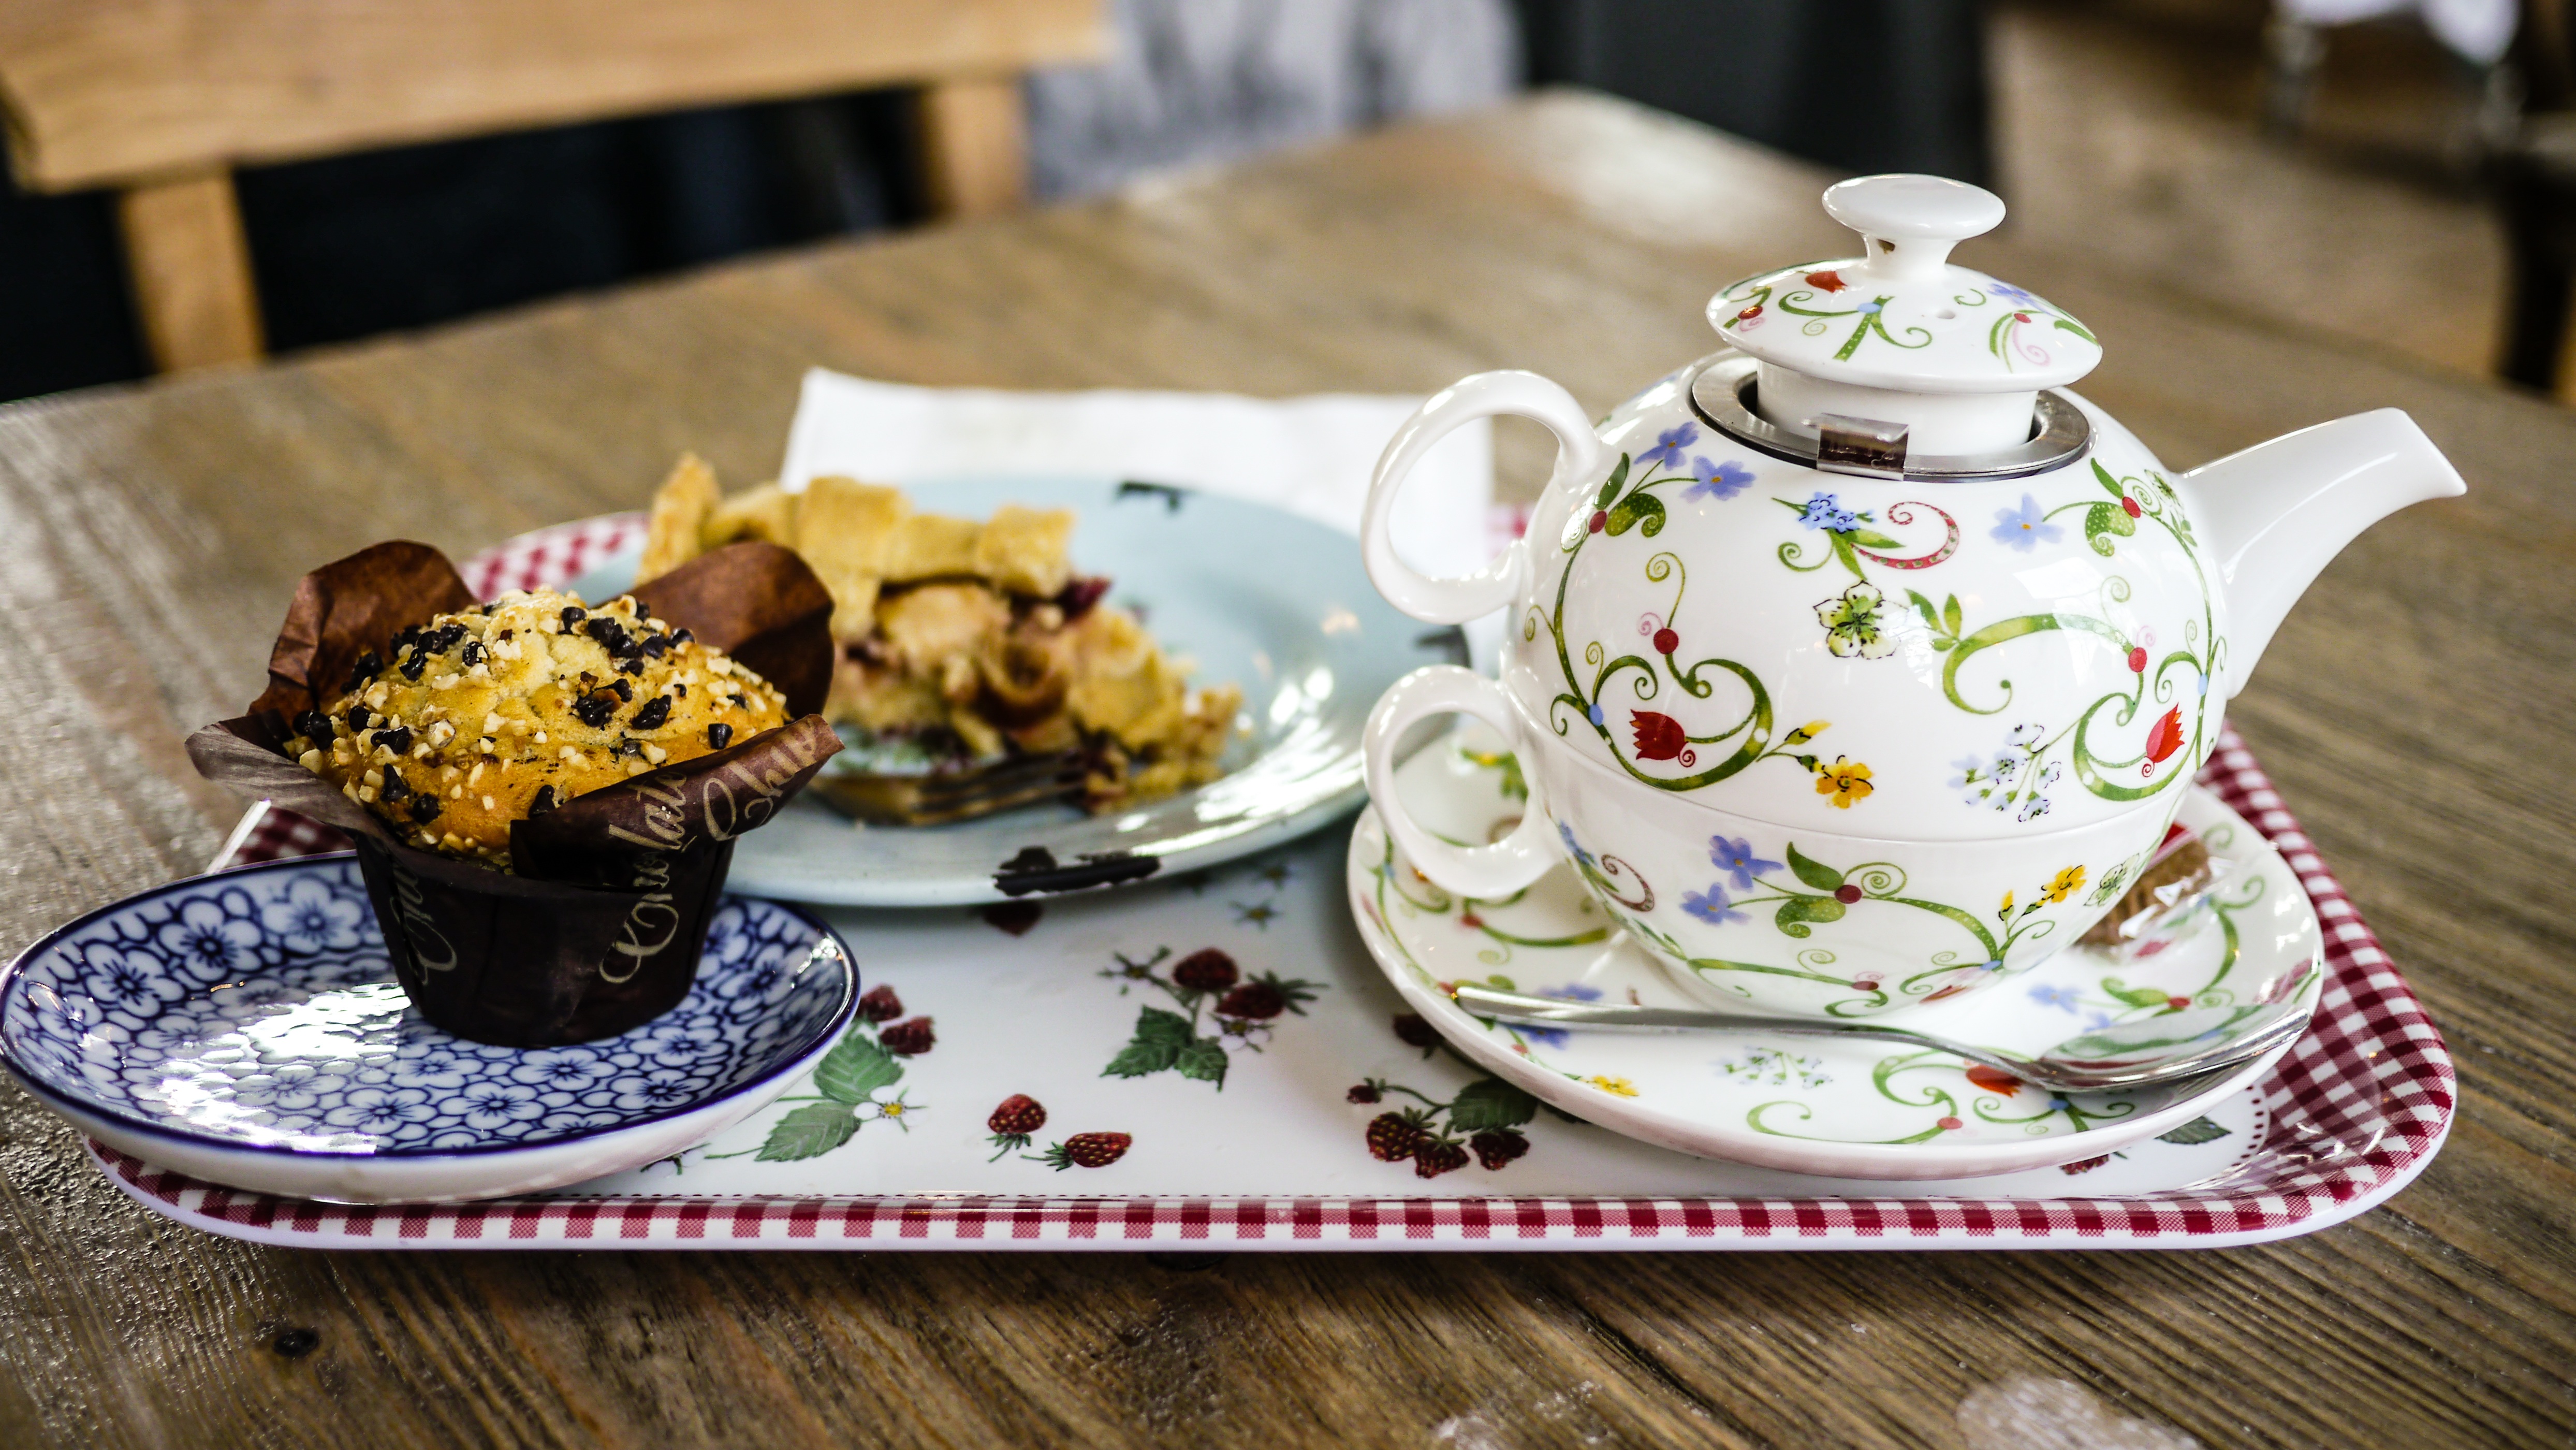
flower, meal, food, breakfast